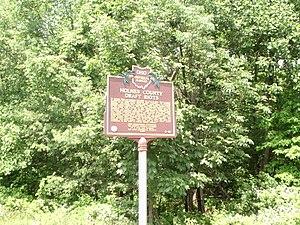
La « bataille de fort Fizzle » est une escarmouche qui s'est déroulée le 17 juin 1863 au cours de la guerre de Sécession dans le village de Glenmont dans le comté de Holmes, en Ohio, entre les troupes de l'Union et des réfractaires à la conscription opposés à la loi sur la conscription de 1863.